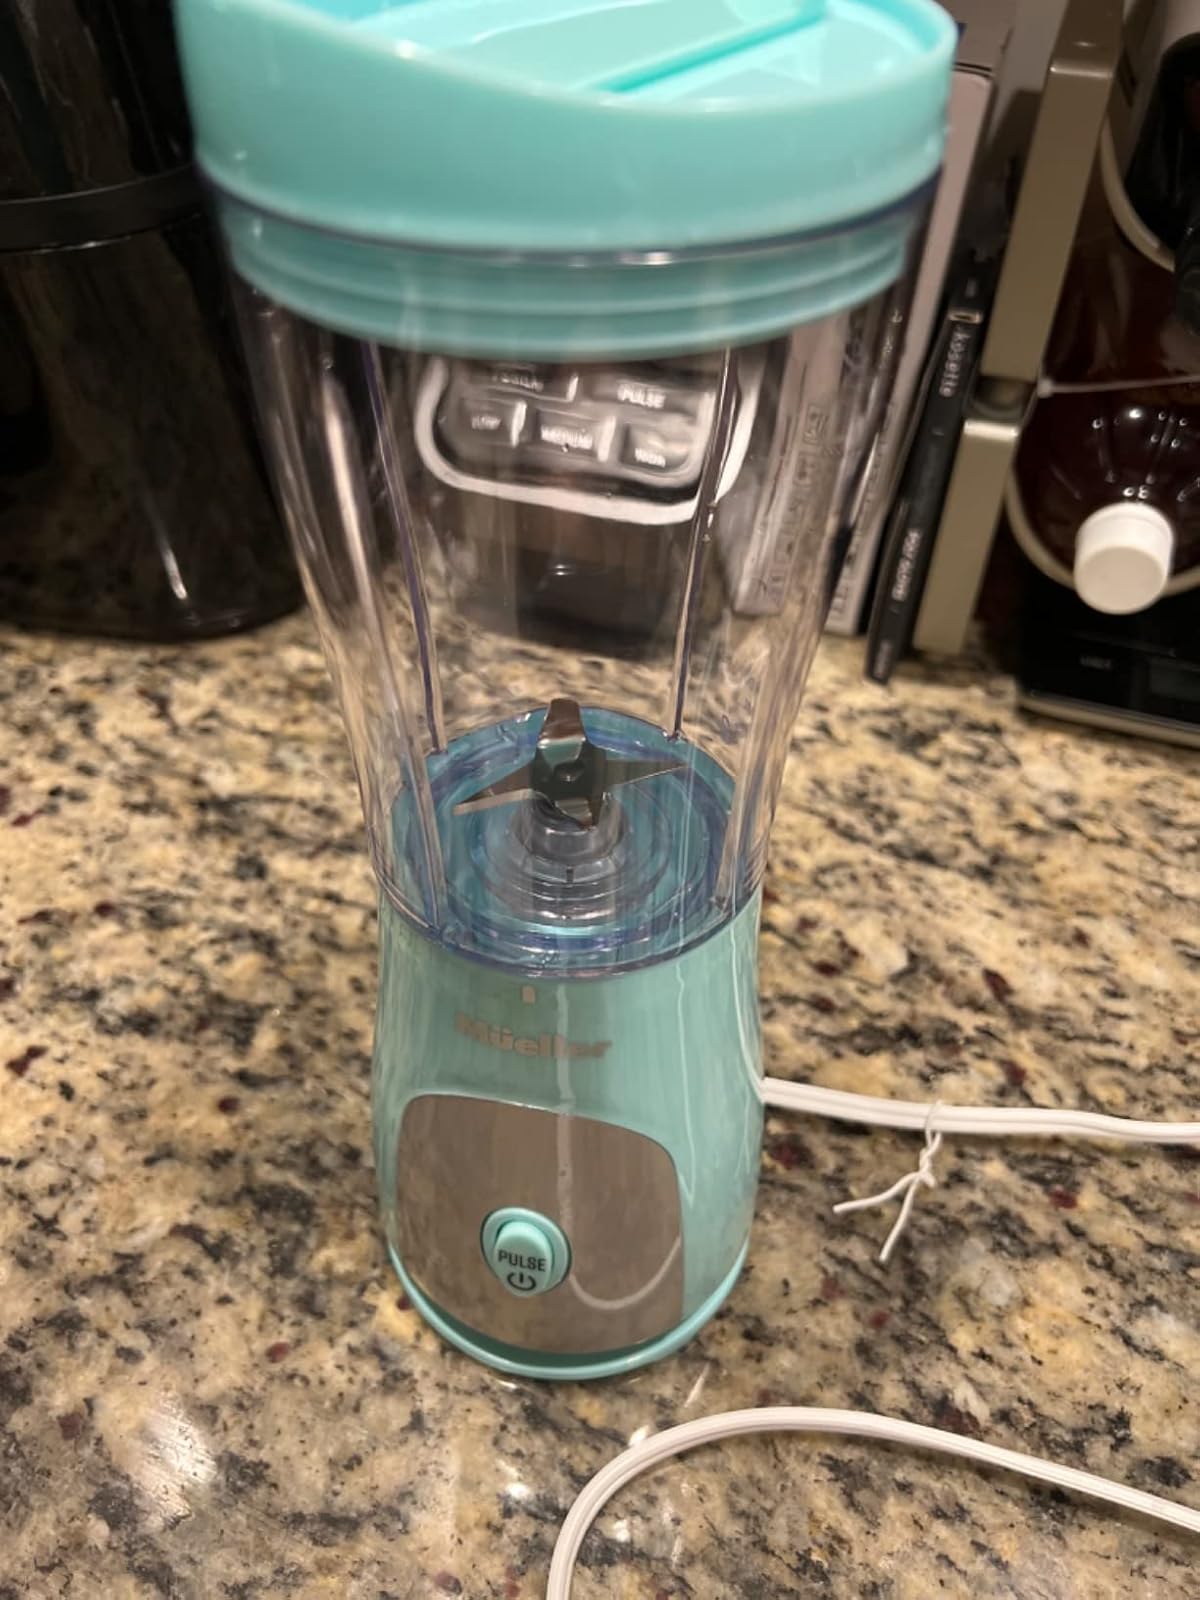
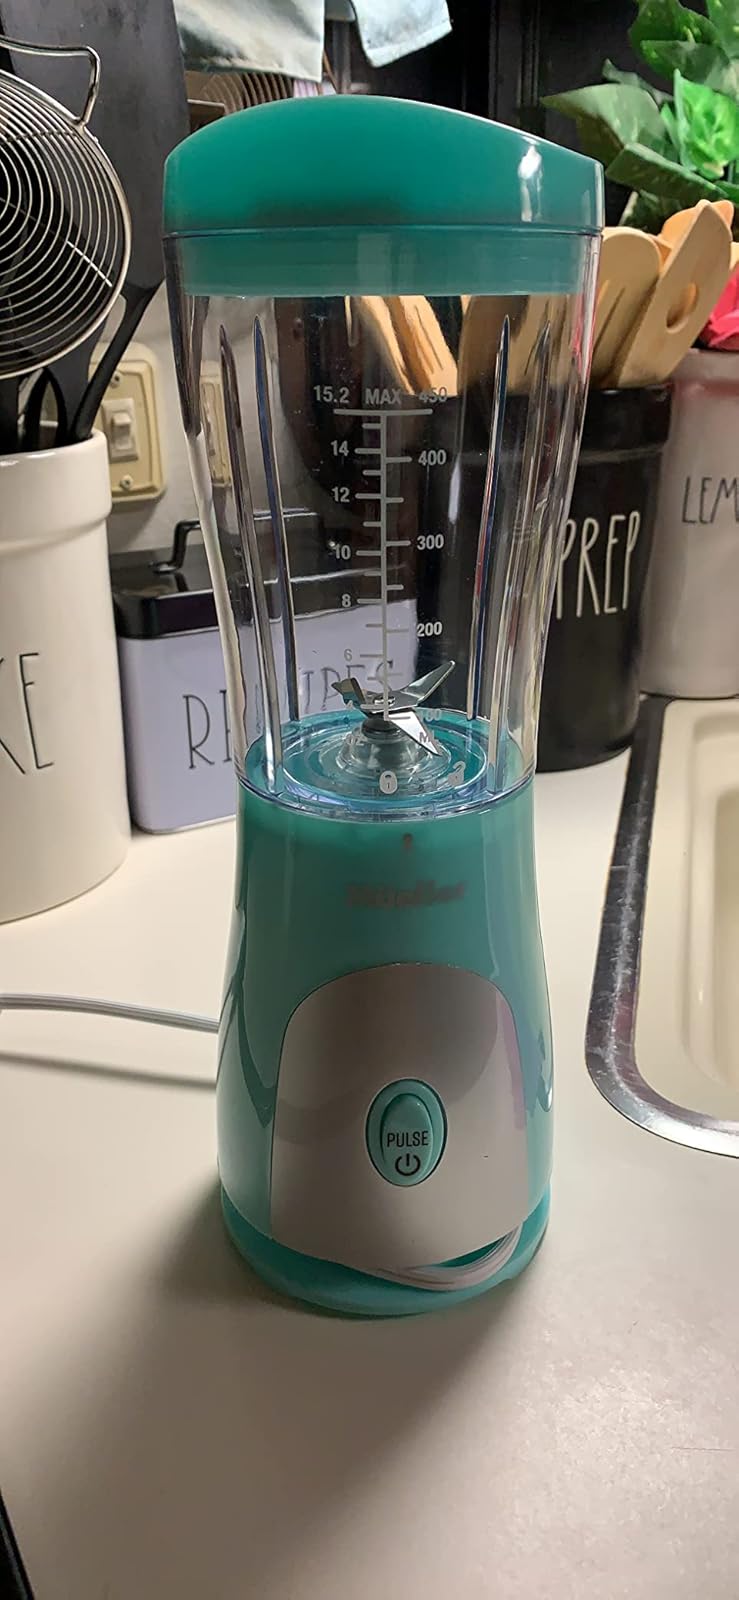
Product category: items_blender
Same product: yes